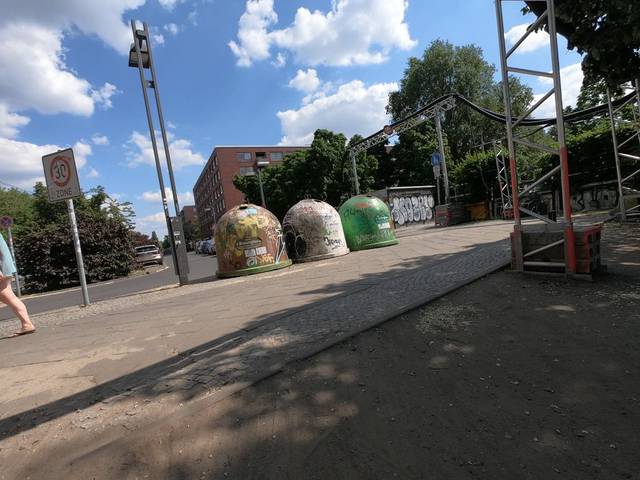
Region: Germany
Coordinates: 52.501, 13.476